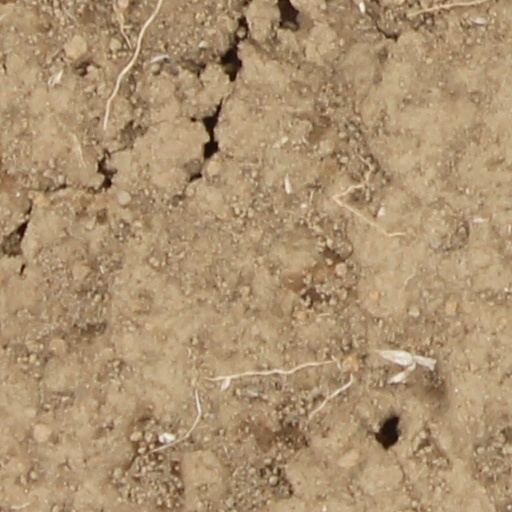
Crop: wheat